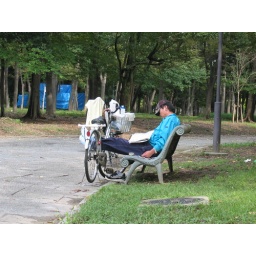
semi homeless man with a kitty in osaka castle park